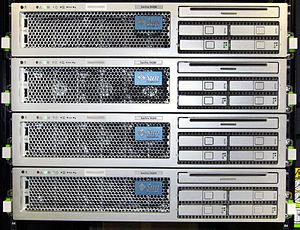
Les serveurs informatique SunFire sont une gamme d'ordinateurs conçus par le constructeur Sun Microsystems à partir de 2001 La sortie de la marque Sun Fire correspond à l'introduction du processeur UltraSPARC III en remplacement de l'UltraSPARC II. En 2003, Sun a introduit l'utilisation de processeurs Intel Xeon, et en 2004 les modèles AMD Opteron.